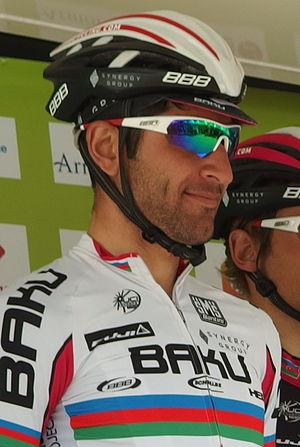
Tour de Bretagne 2015 - Présentation des équipes au départ de la troisième étape à Baud - Équipe Synergy Baku Project Depicted person: Elchin Asadov
Elchin Asadov, né le 2 décembre 1987 à Fizuli, est un coureur cycliste azerbaïdjanais, membre de l'équipe VIB Sports.